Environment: real
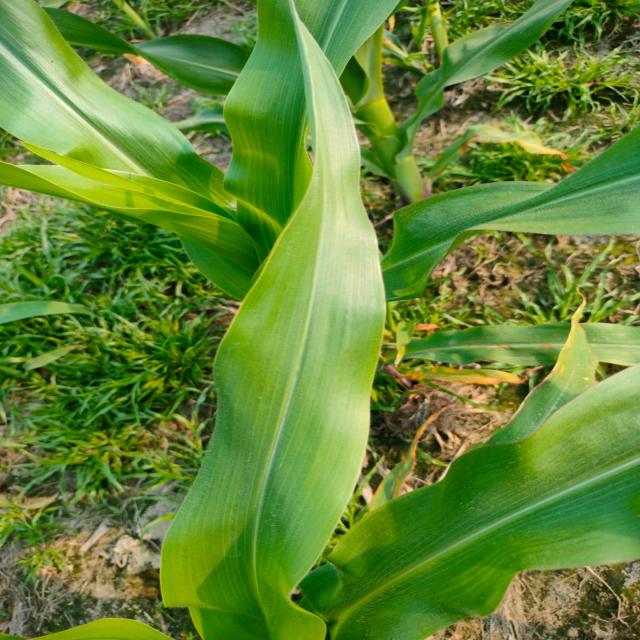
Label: healthy